Luca Pedersoli

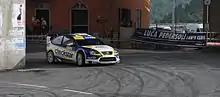
Pedersoli during the 2010 Rally della Lanterna

Luca Pedersoli (born 16 March 1971 in Gavardo) is an Italian rally driver. He scored a World Rally Championship (WRC) point when he finished in tenth place on the 2012 Rally d'Italia Sardegna.